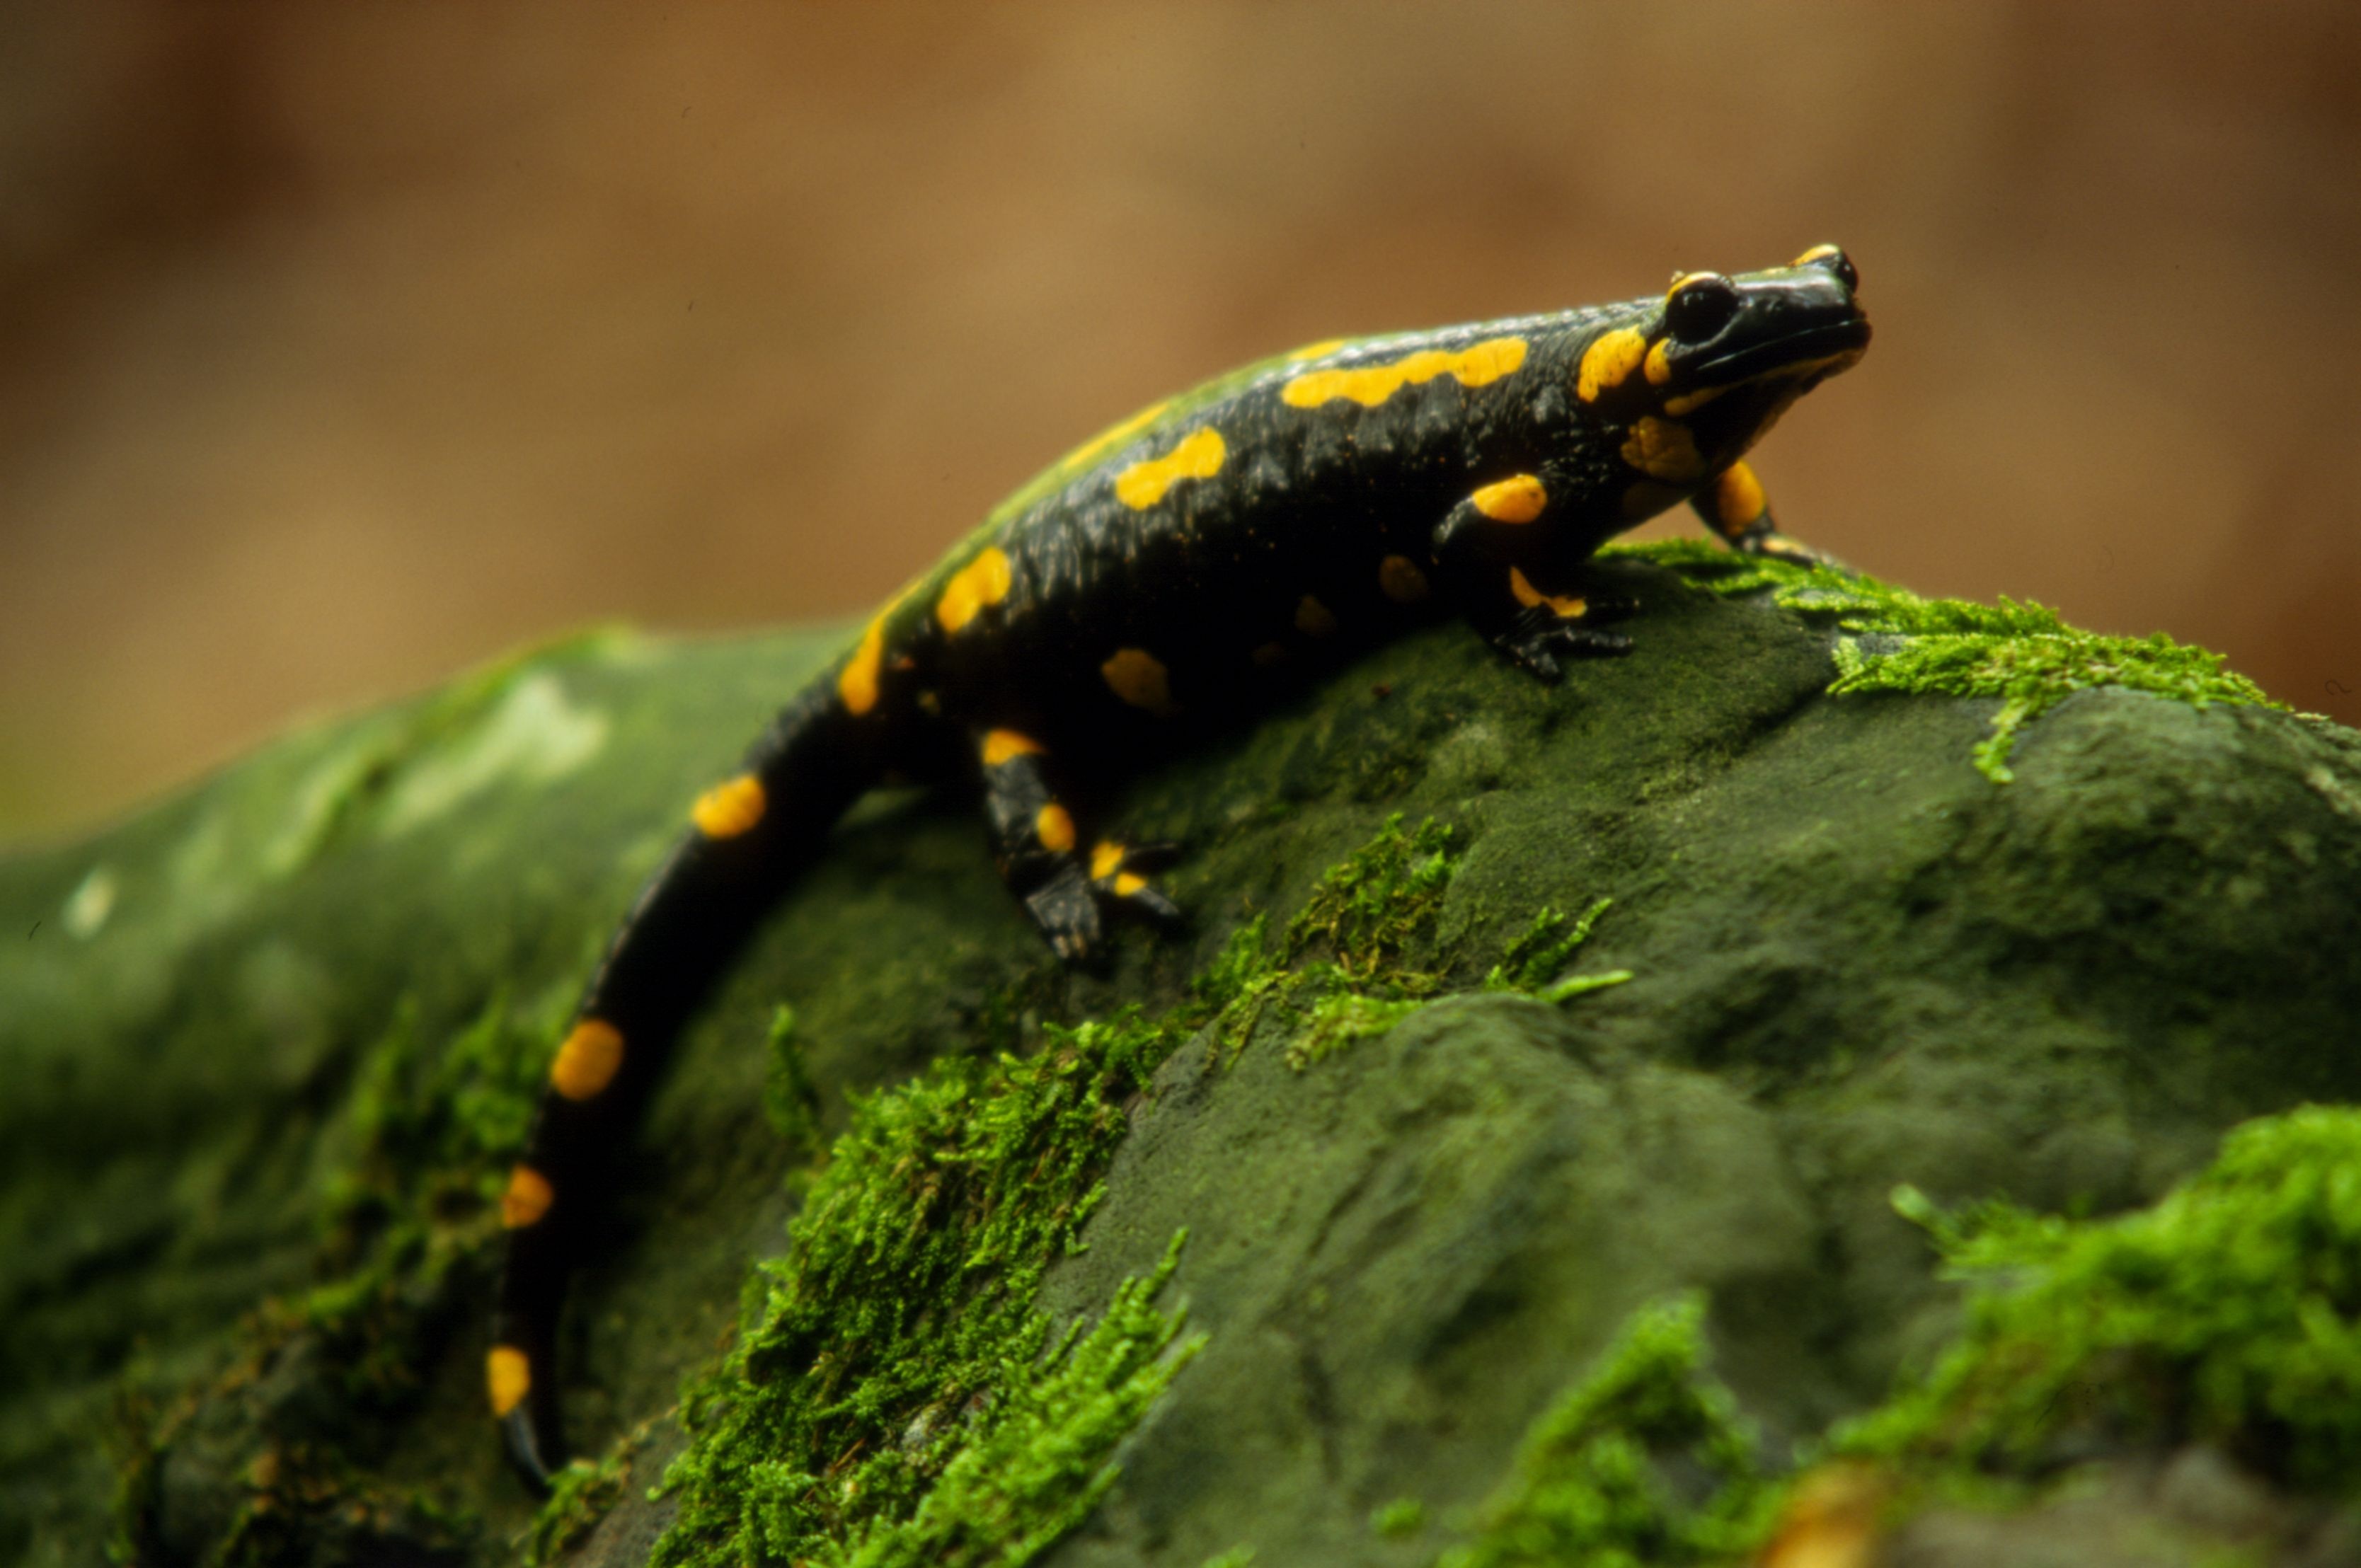
nature, animal, wildlife, green, autumn, frog, reptile, amphibian, fauna, close up, vertebrate, newt, salamander, salamandra, macro photography, ranidae, salamandridae, lissotriton, smooth newt, european fire salamander